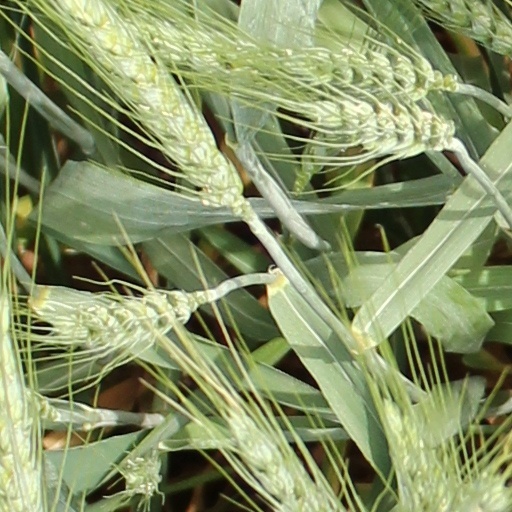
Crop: wheat